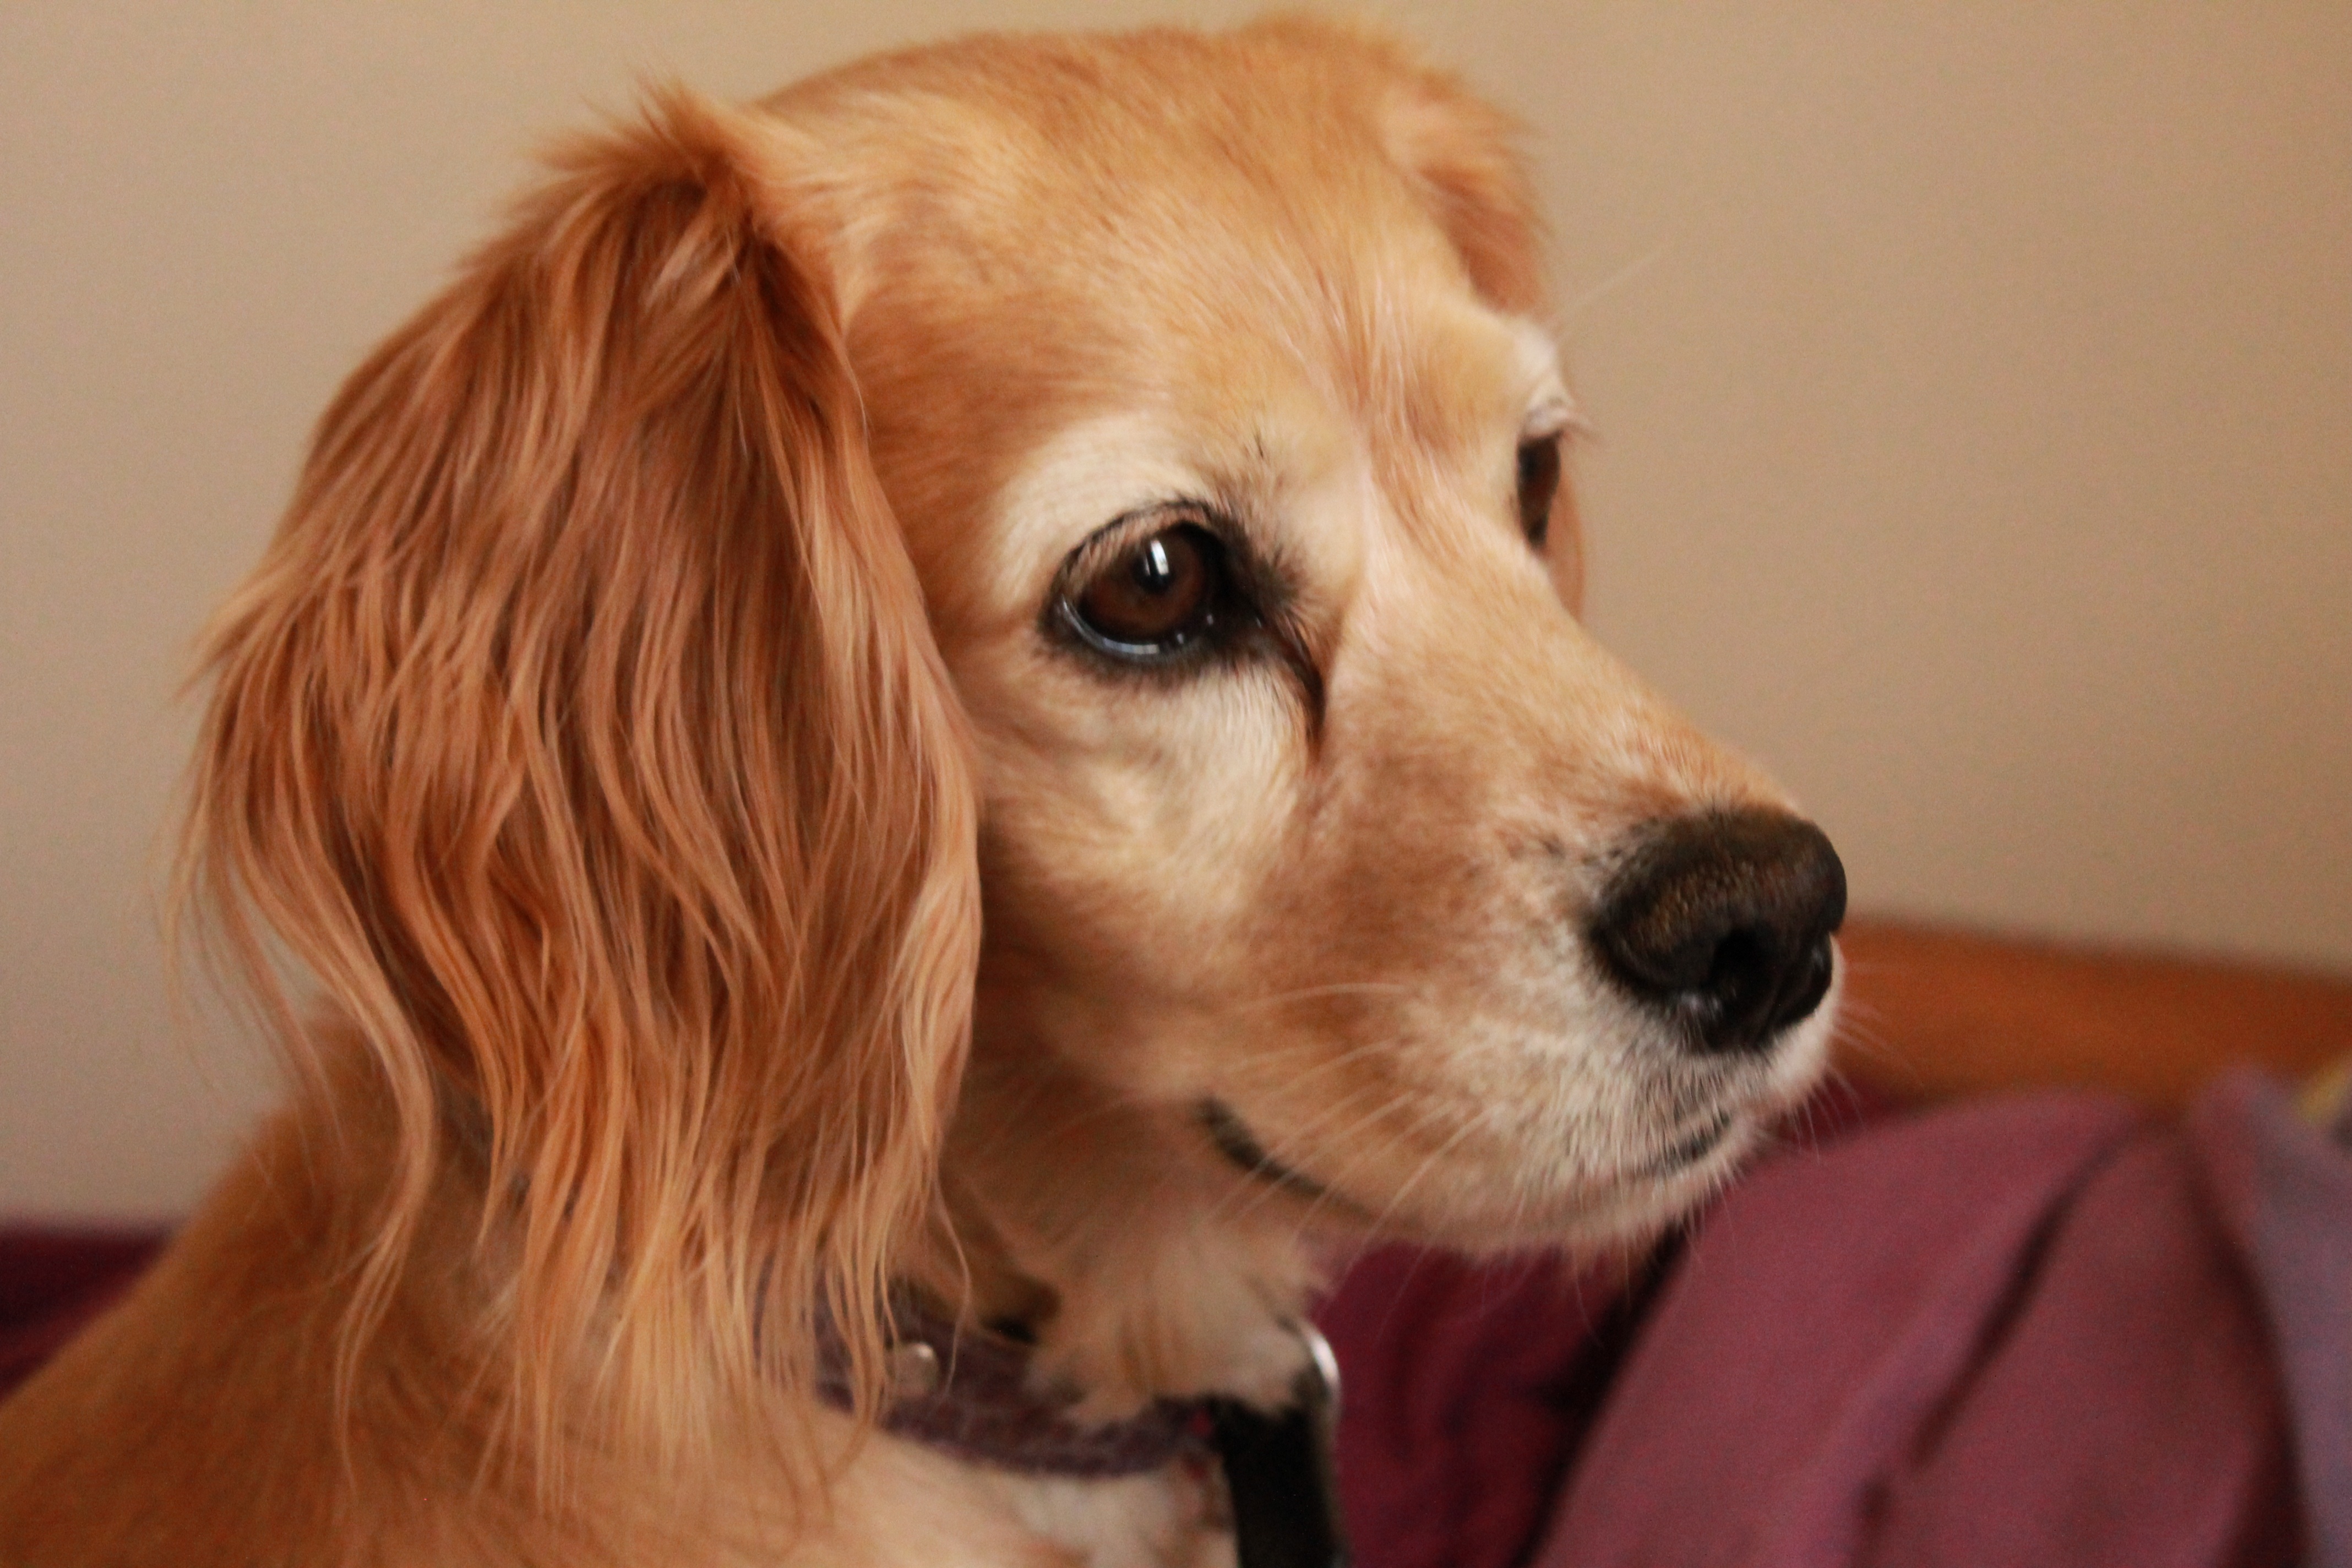
puppy, dog, animal, pet, mammal, spaniel, nose, golden retriever, vertebrate, dog breed, bitch, profile dog, dog like mammal, carnivoran, english cocker spaniel, dog crossbreeds